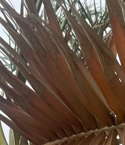
Label: Magnesium Deficiency